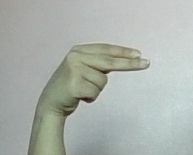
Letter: ain